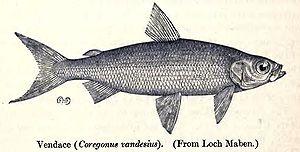
Coregonus vandesius, est un poisson d'eau douce que l'on rencontre au Royaume-Uni. Ses populations sont en déclin depuis 1960.